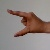
The image shows a hand gesture representing the letter 'Z' in Indian Sign Language.